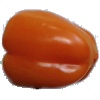
Label: orange_pepper